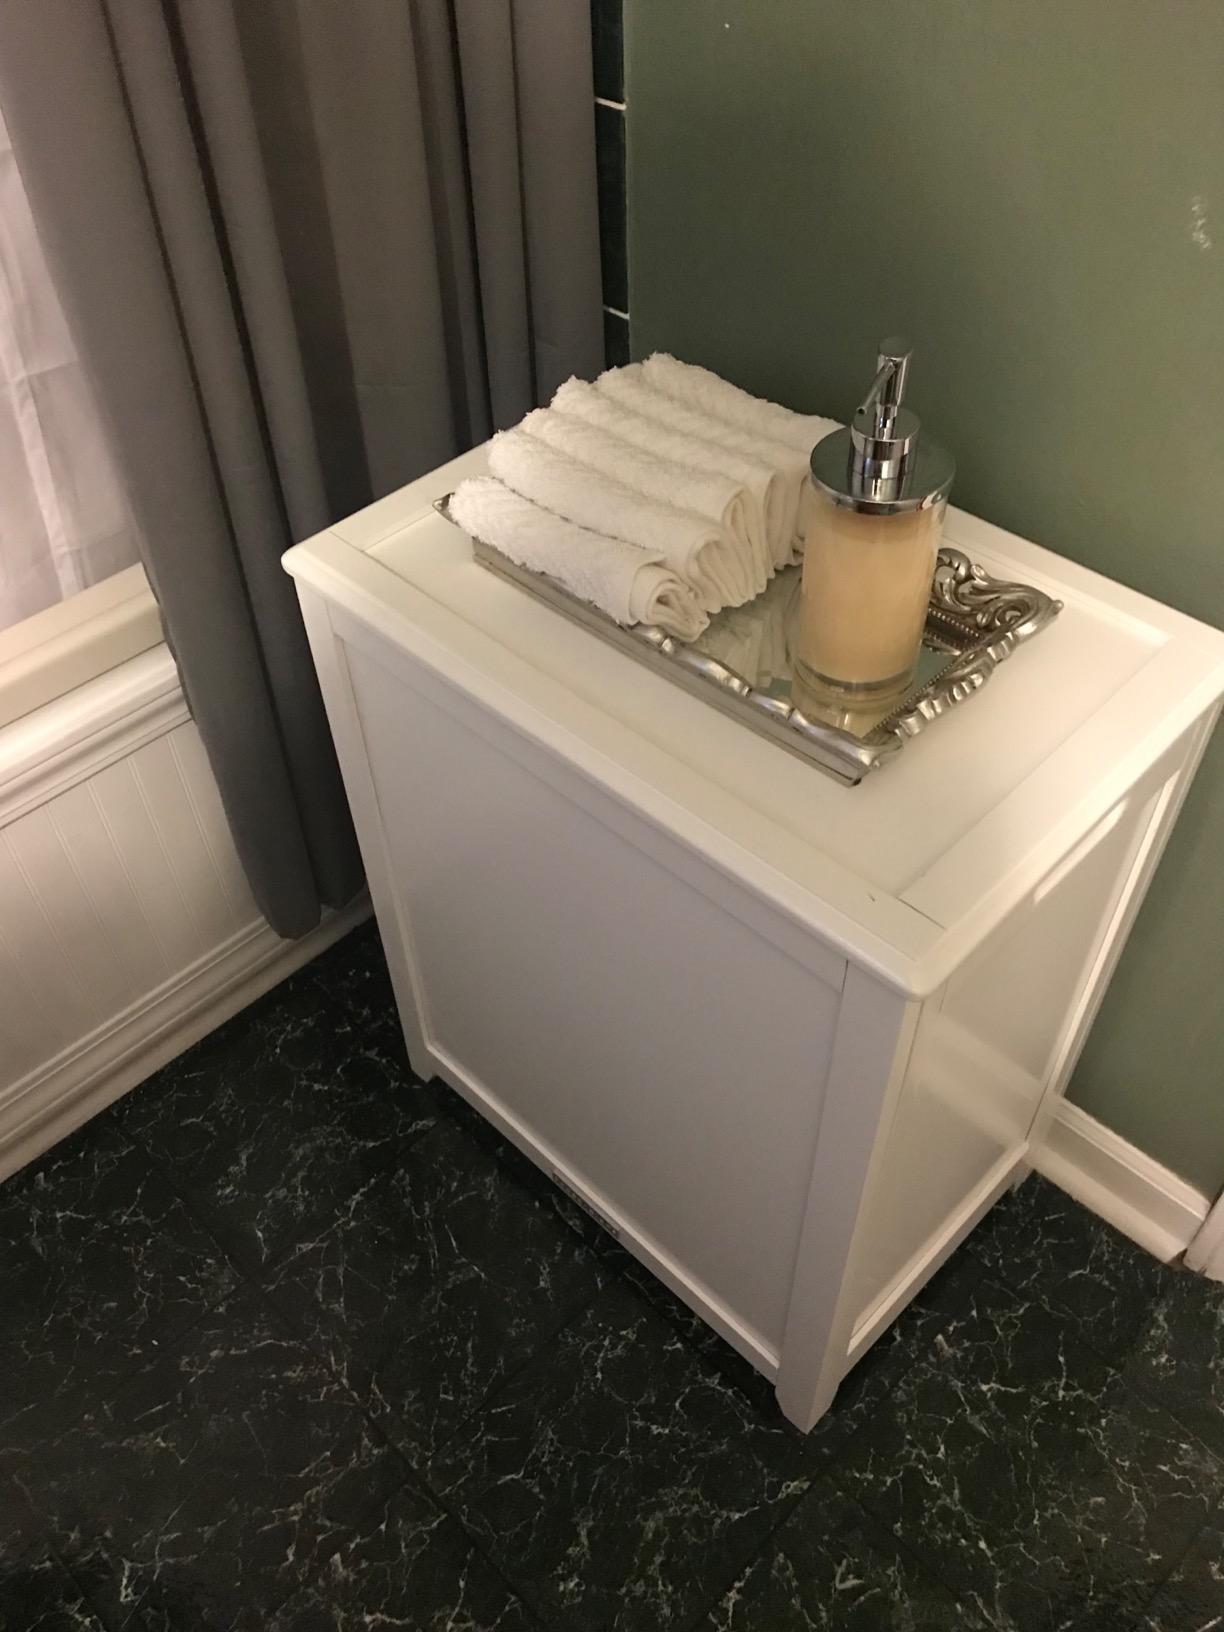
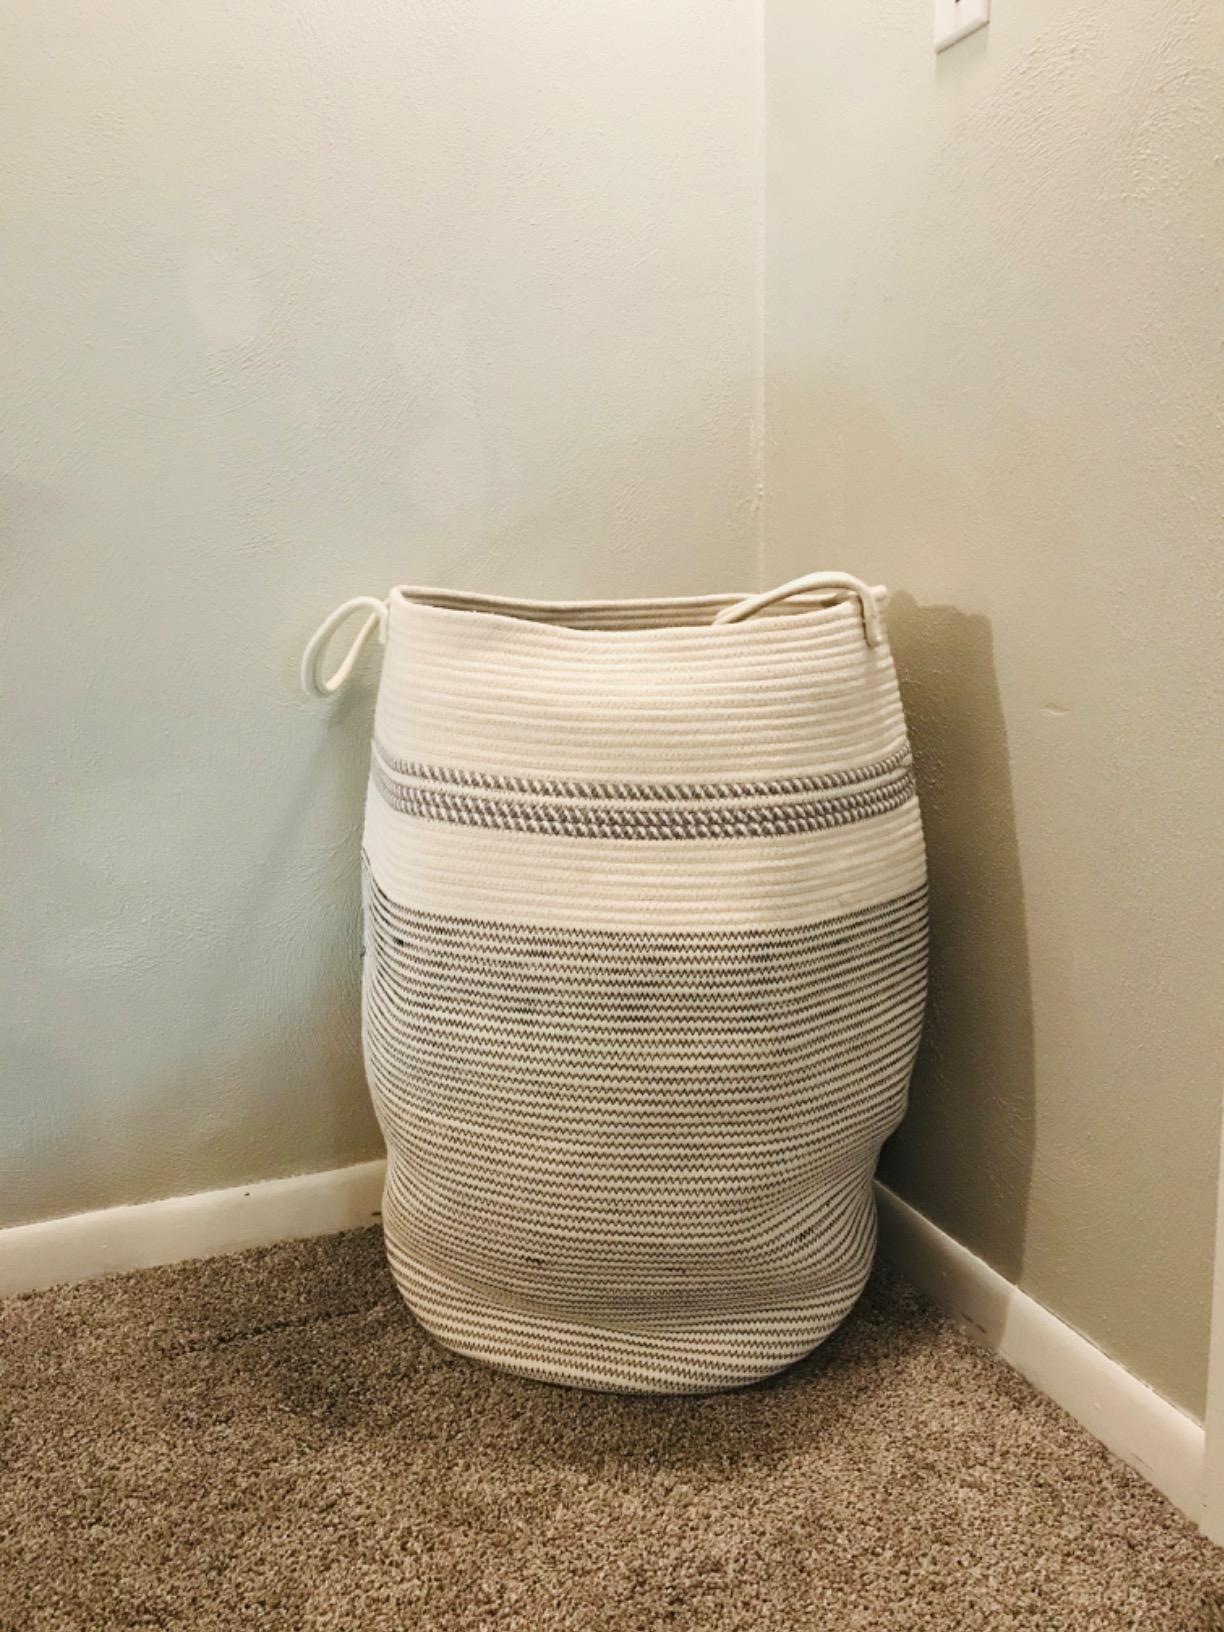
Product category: items_hamper
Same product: no